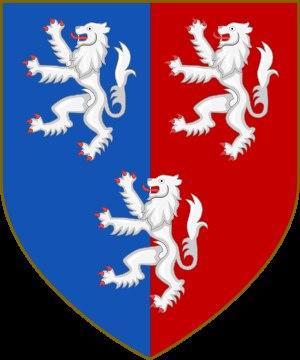
La famille Herbert est une famille de l'aristocratie britannique. La famille Herbert détient le titre de noblesse principal de comte de Pembroke pour la branche aînée, de comte de Carnavon pour la première branche cadette et de comte de Powis pour la seconde branche cadette.